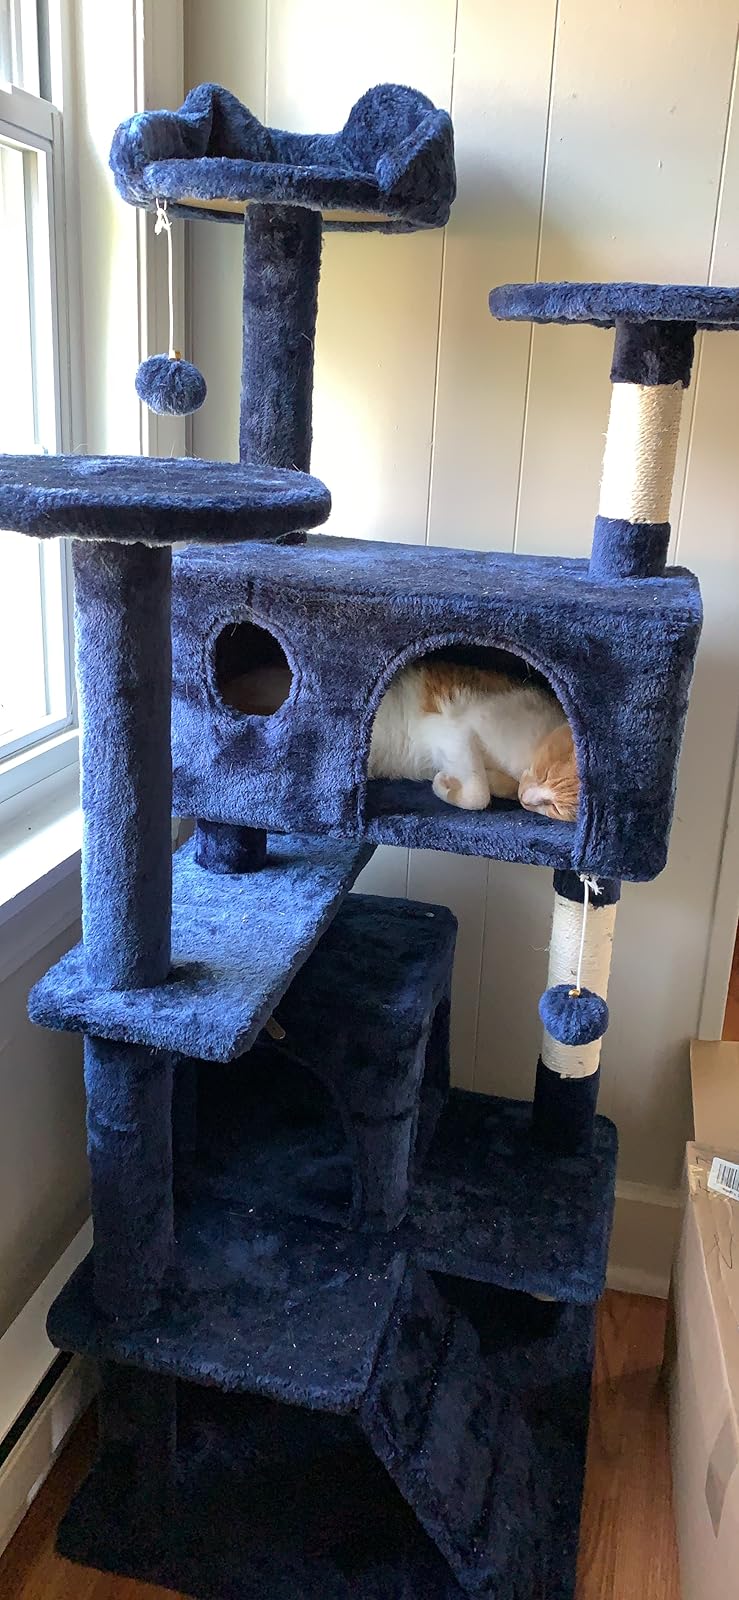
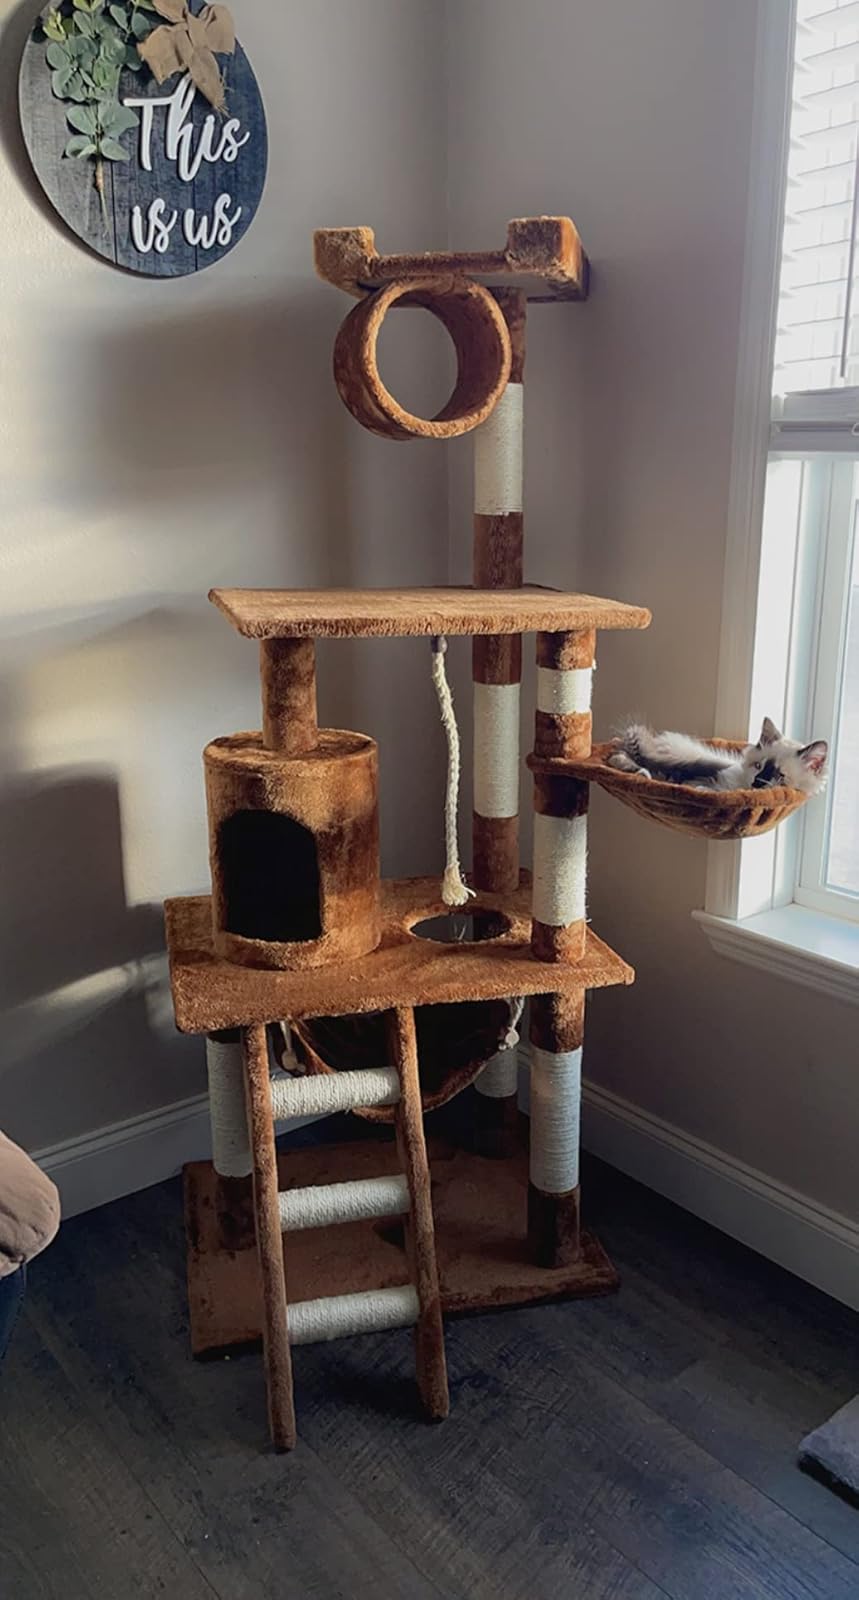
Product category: items_cat tree
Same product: no